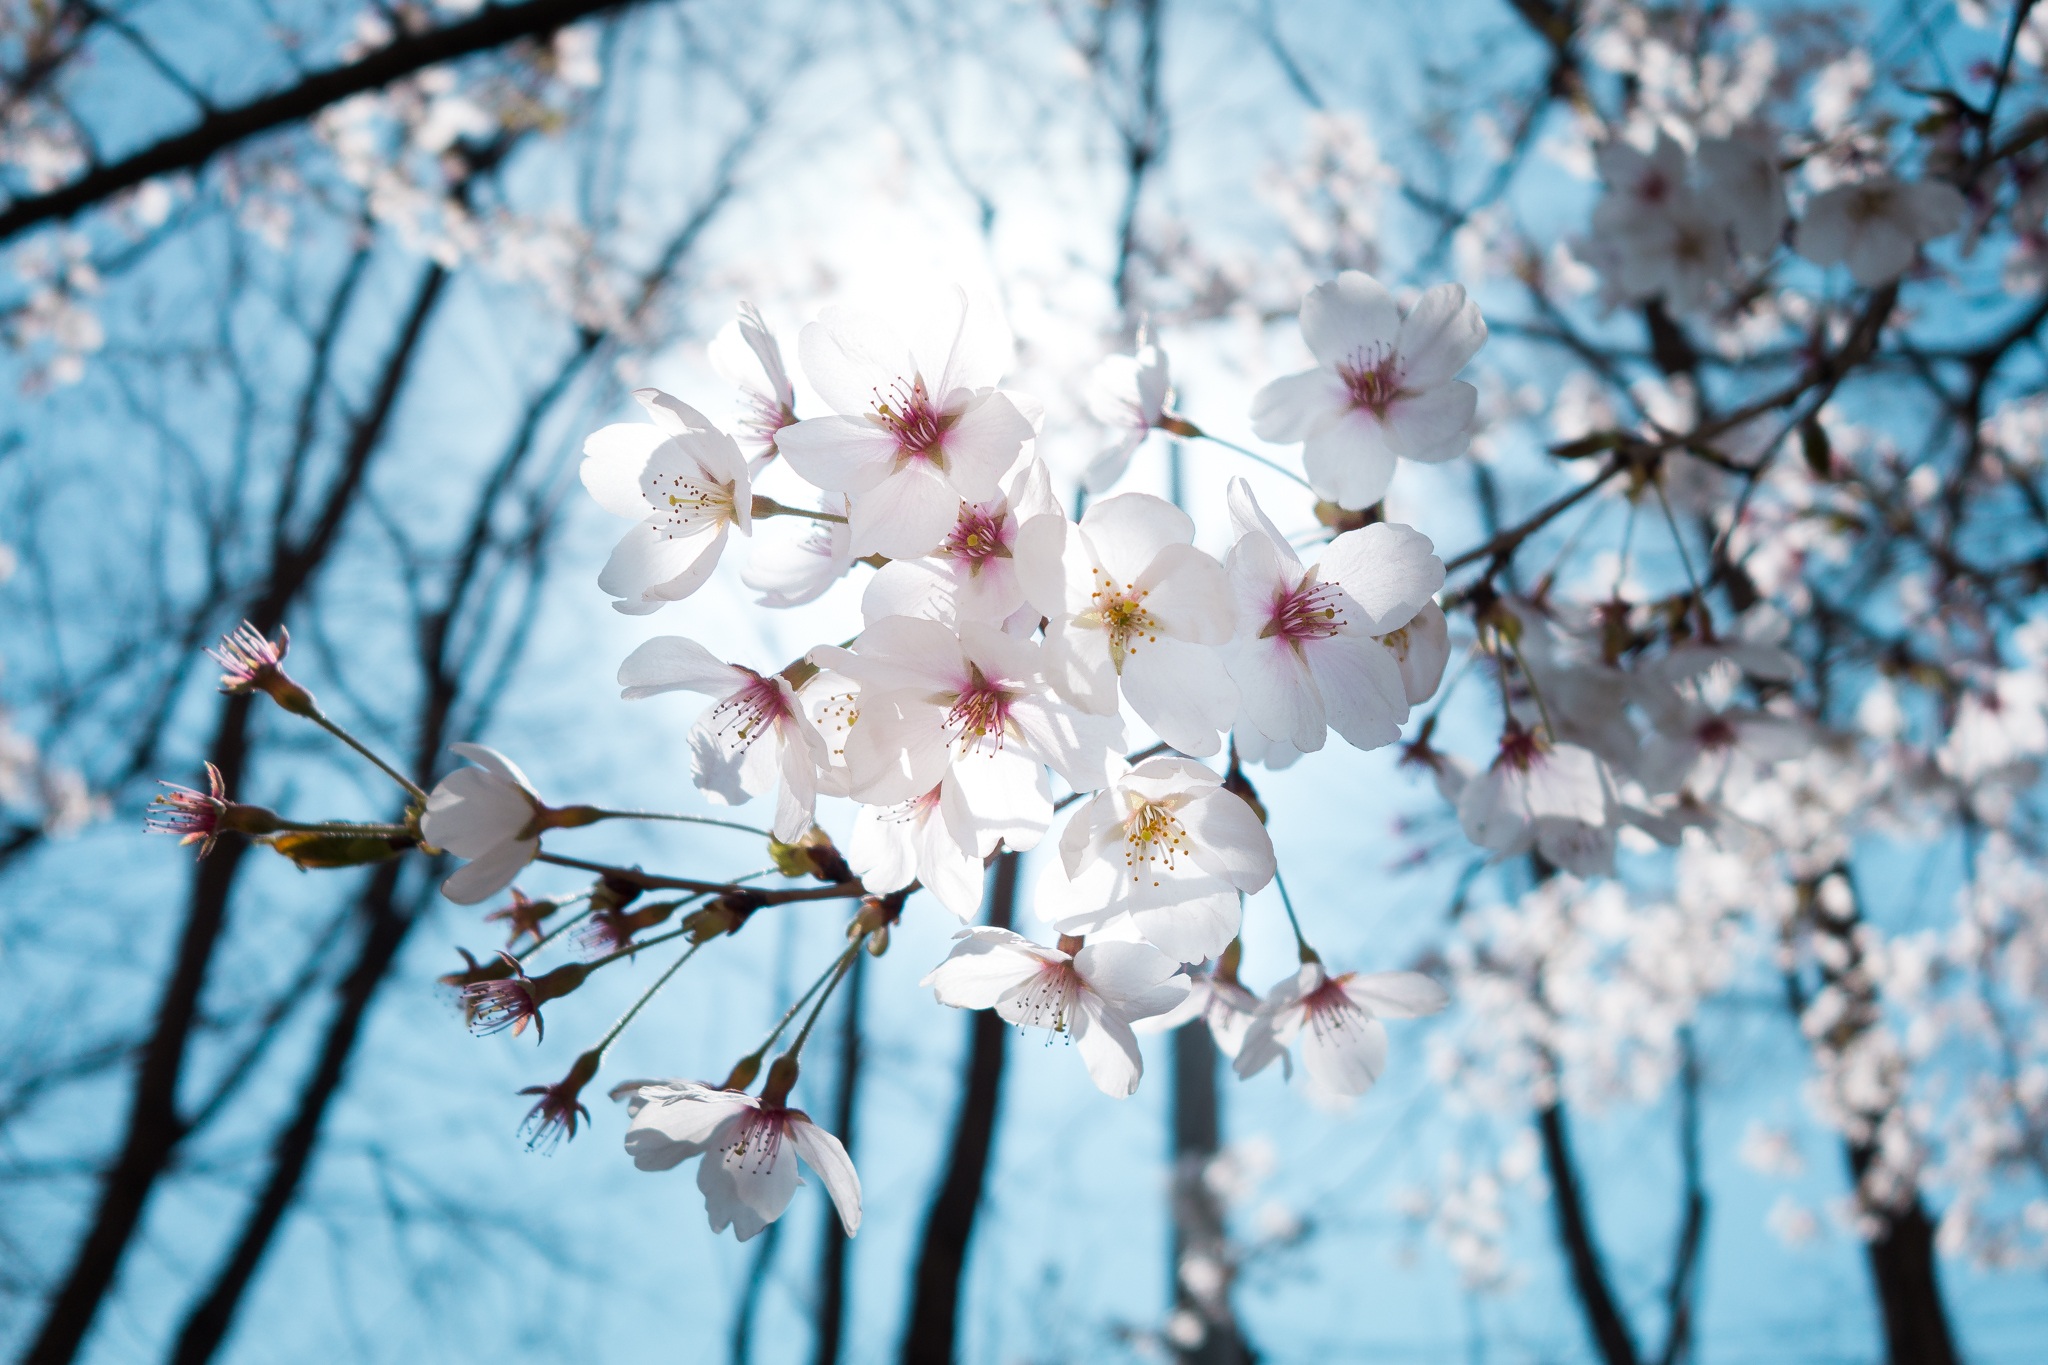
tree, branch, blossom, plant, sky, flower, petal, spring, blooming, blue, pink, season, cherry blossom, bright, cherry, cherry blossoms